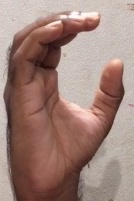
ASL sign: C